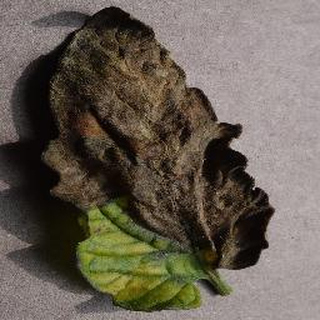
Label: tomato_late_blight